Froilan Quiño

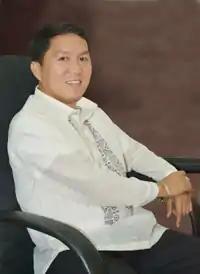

Froilan Ochea Quiño is a Filipino politician from Compostela, Cebu, Philippines. He currently serves as the vice mayor of Compostela since 2022. Quiño previously served as the mayor of Compostela from 2019 to 2022 together with former vice mayor and now councilor Josephine Abing. Quiño previously served as councilor of Compostela and as Association of Barangay Councils (ABC) President.